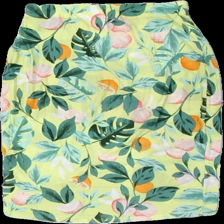
View: back
Type: Skirt
Category: Ladies
Brand: Gina Tricot
Colors: Green, Yellow, Orange, Multicolor
Material: 100% Polyester
Pattern: Floral print
Cut: Regular
Size: S
Season: All
Stains: Minor
Price range: 50-100
Recommended usage: Recycle
Description: skirt with floral pattern